Hotel Emma

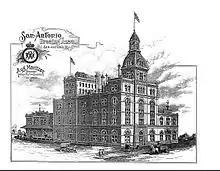
Architect Maritzen's rendering of Pearl Brewery

The structure was originally built in 1894 on 23 acres as the City Brewery (later becoming Pearl Brewery), and for a time was the tallest building in San Antonio. It was designed by Chicago architect August Maritzen in Second Empire style.